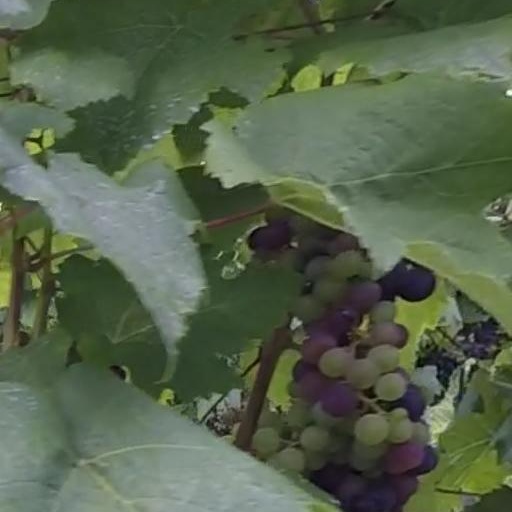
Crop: grape